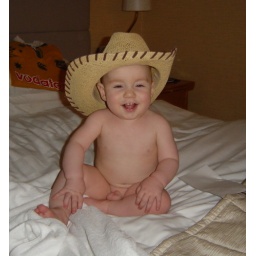
Patrick on our bed in hotel in Kyoto after having a bath